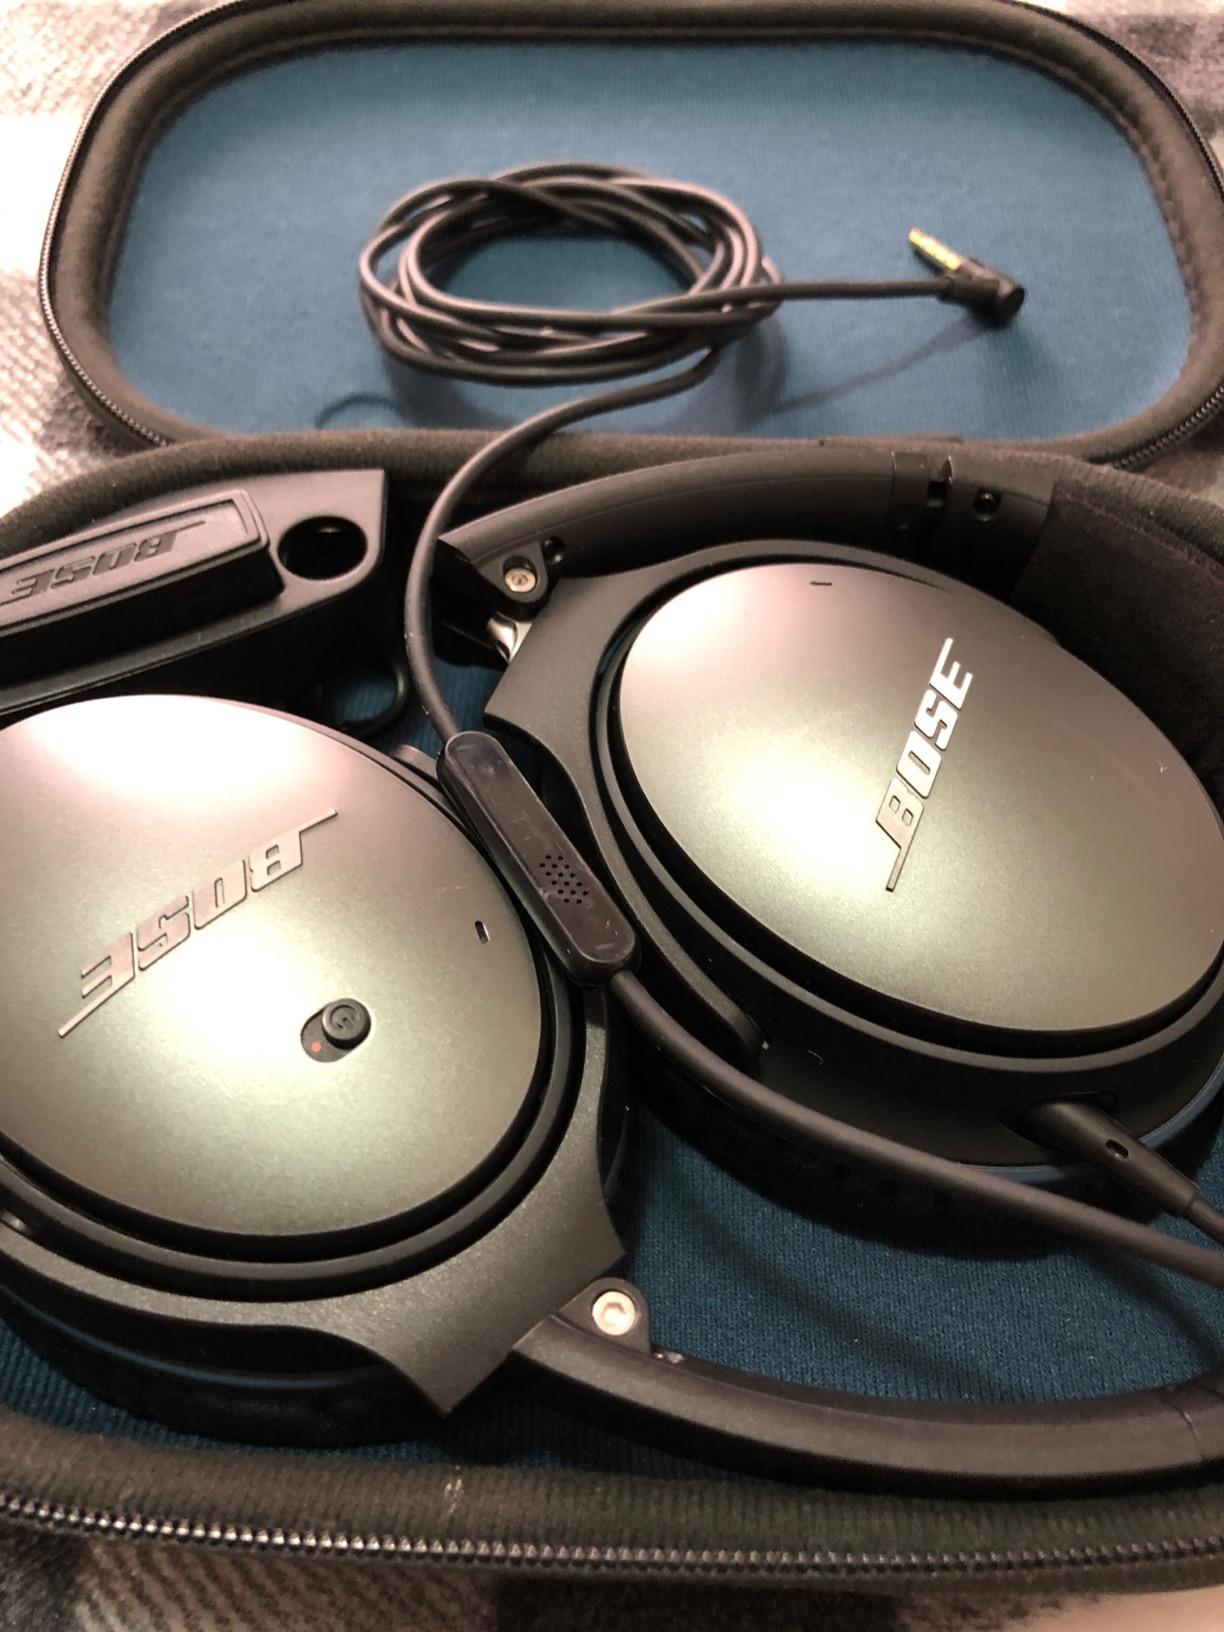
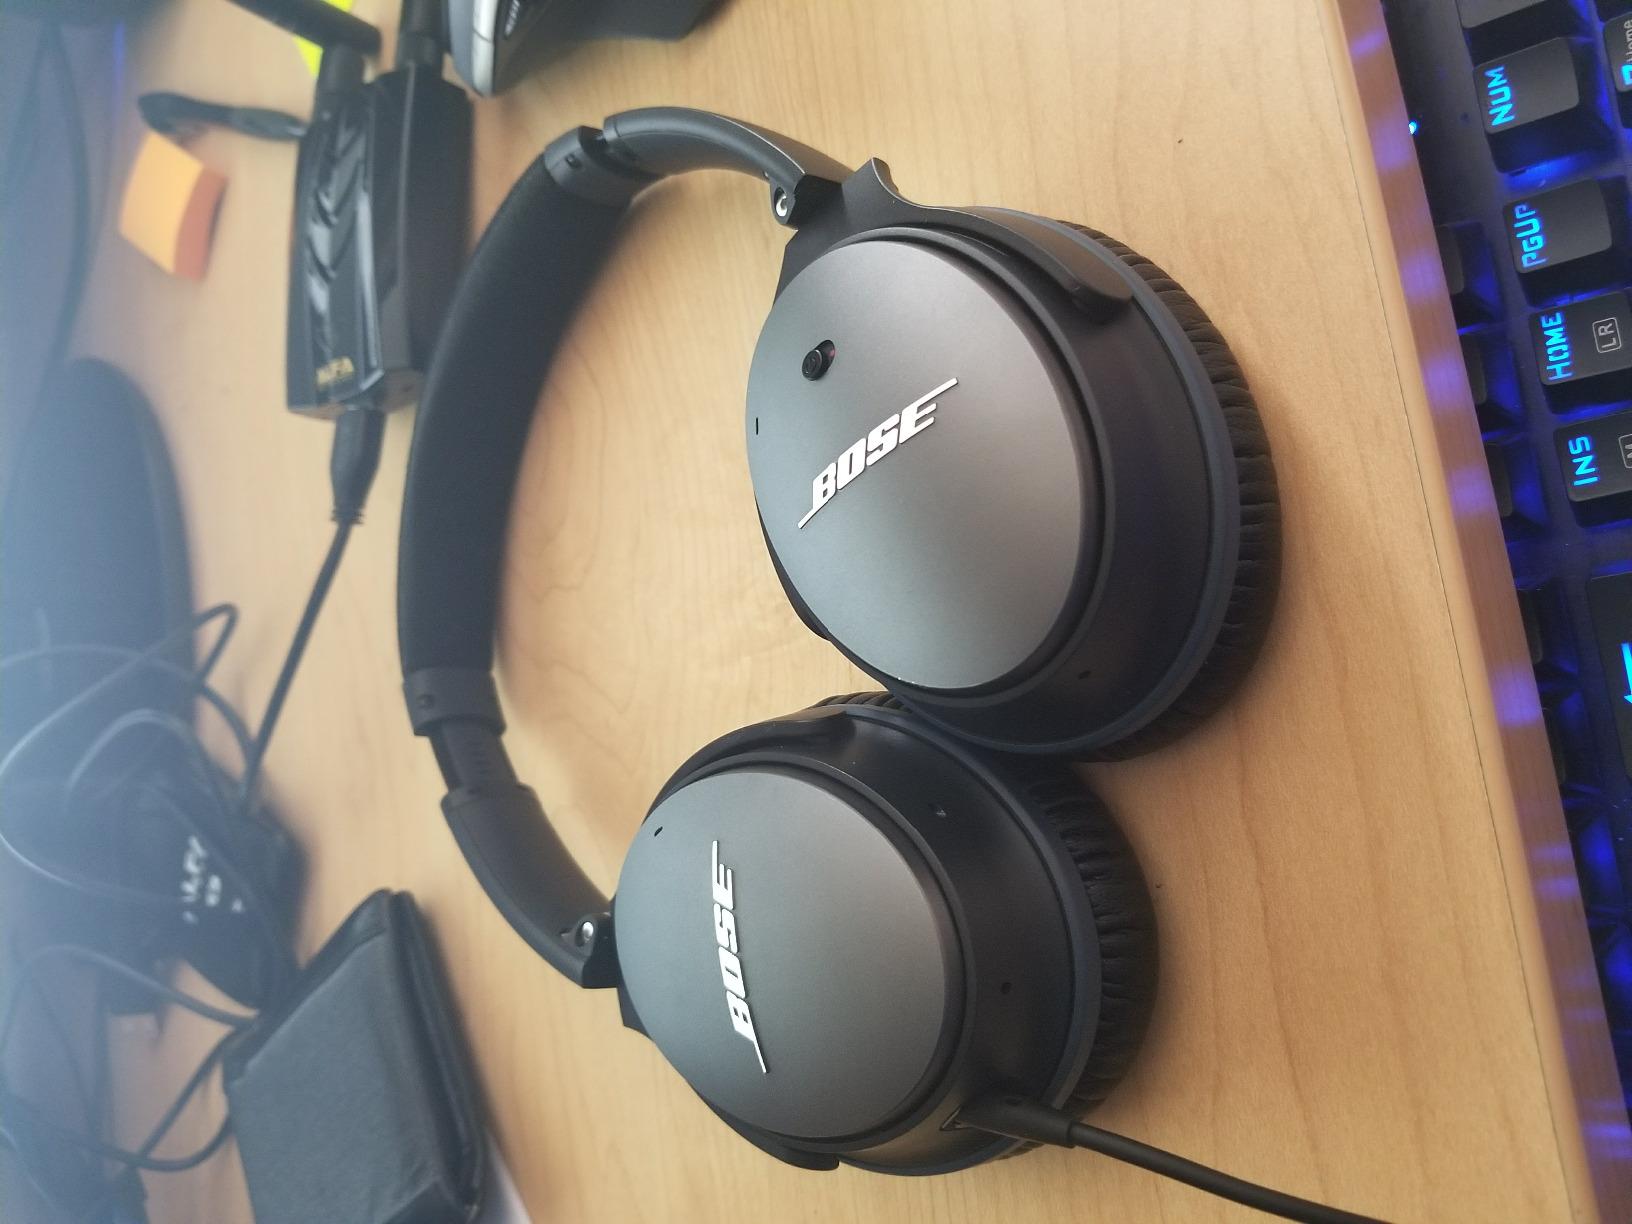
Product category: headphones
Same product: yes